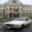
Label: automobile